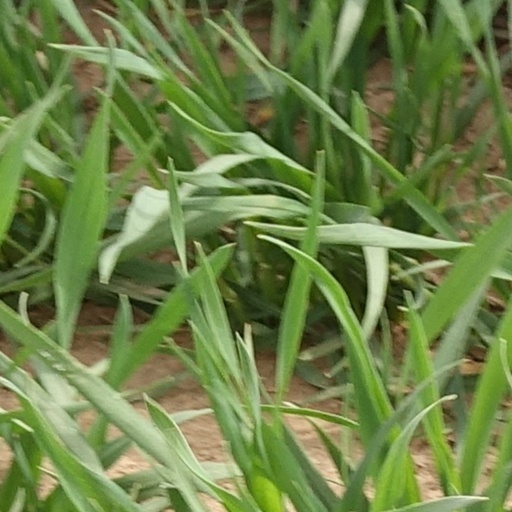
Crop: wheat